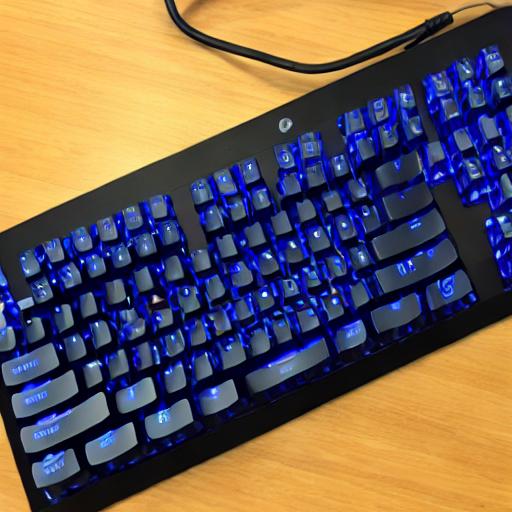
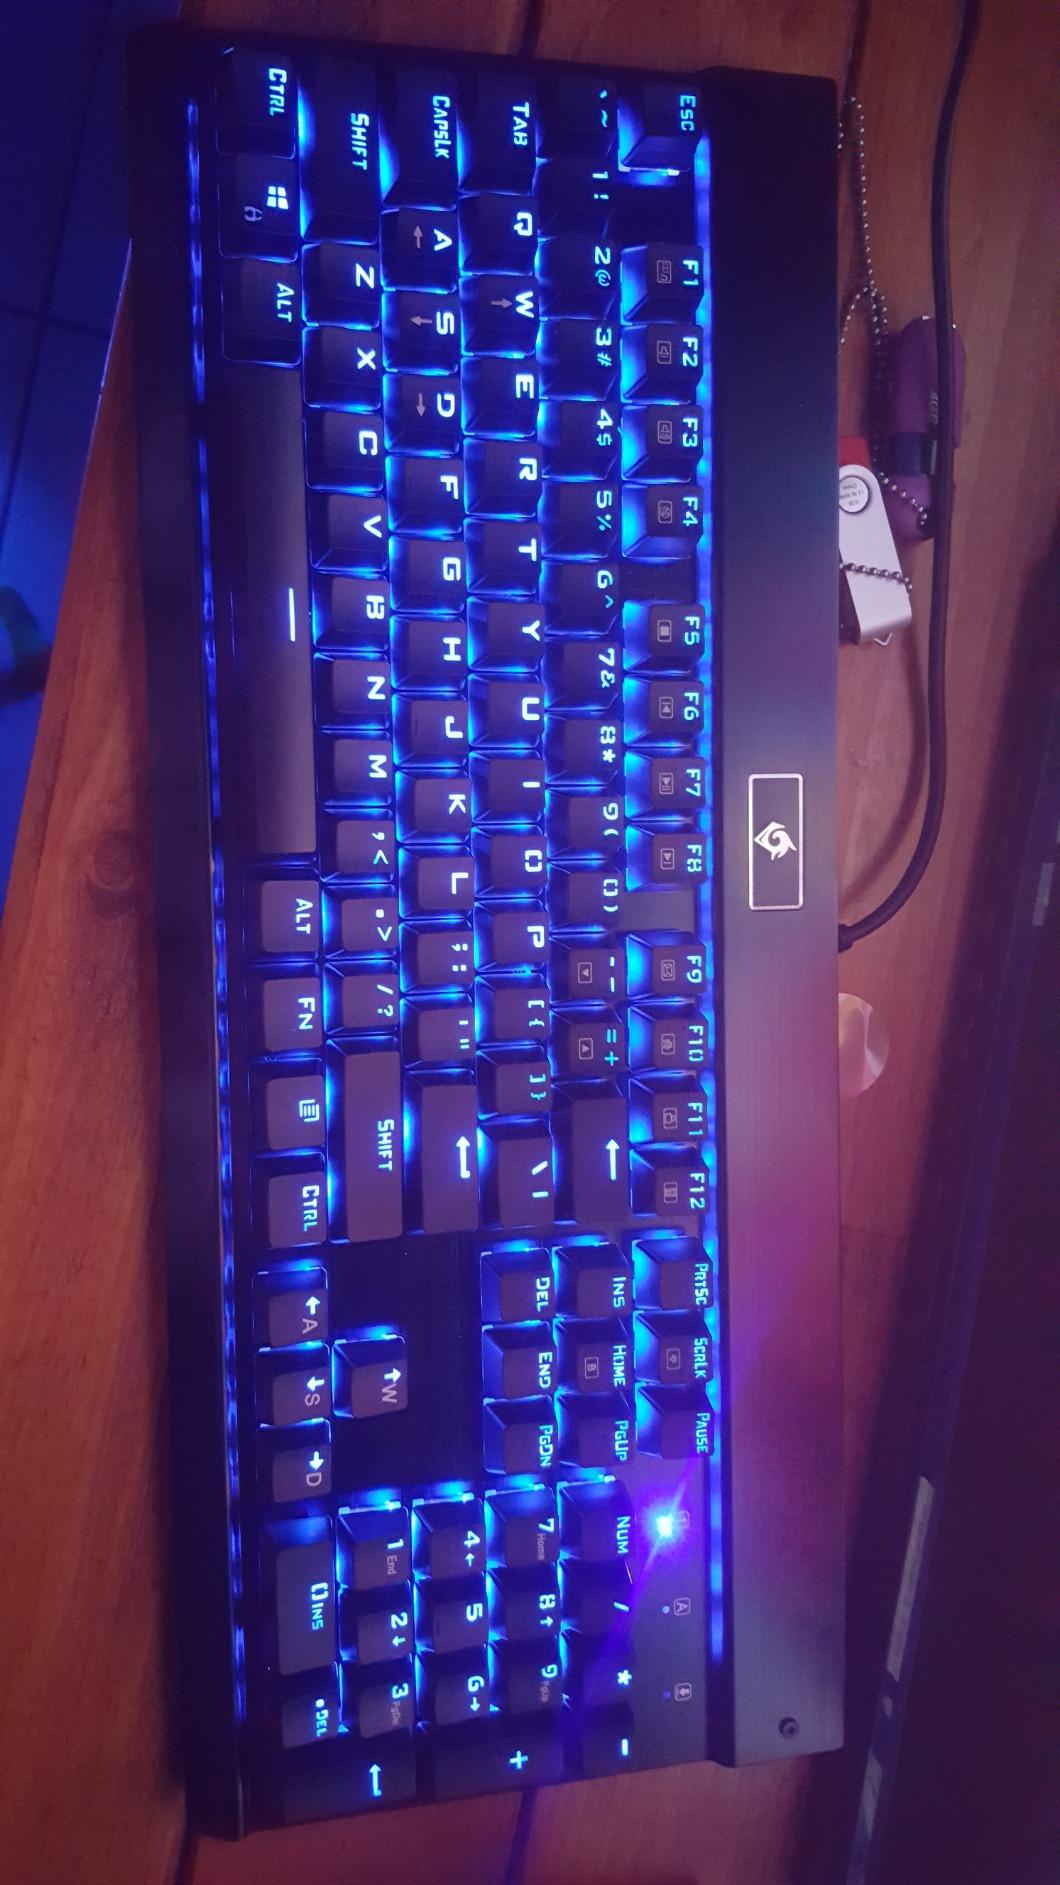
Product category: keyboard
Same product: no